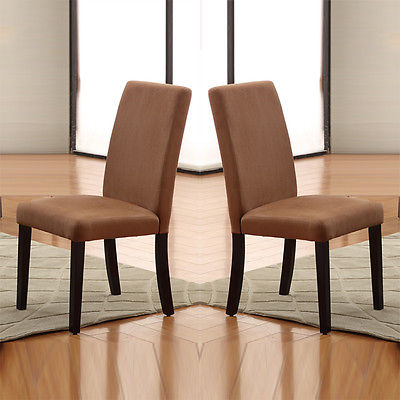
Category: chair